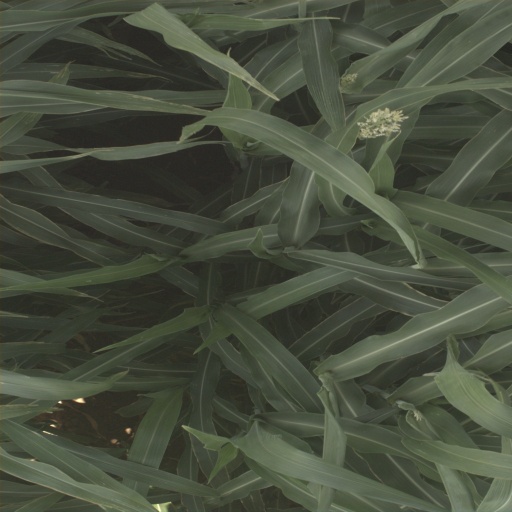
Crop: sorghum